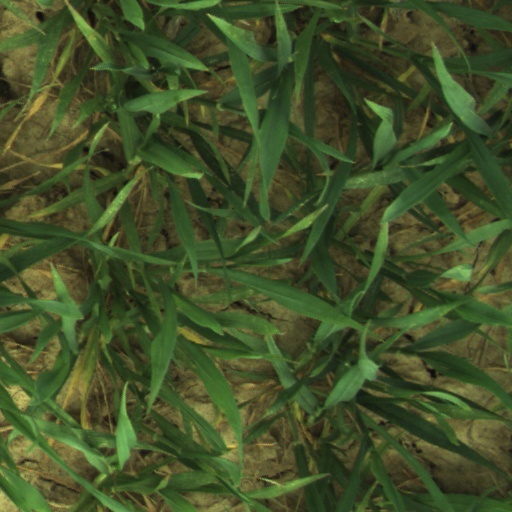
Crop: wheat